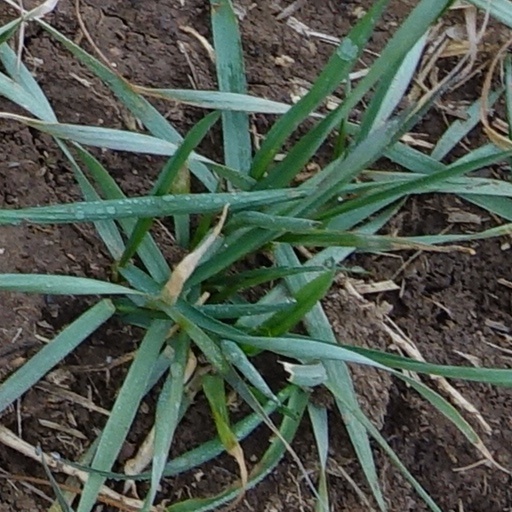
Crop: wheat